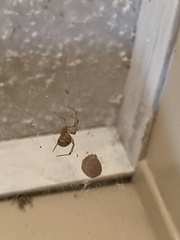
Species: Parasteatoda_tepidariorum